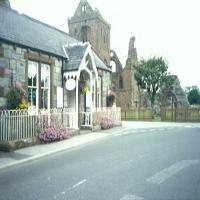
Weather: cloudy or overcast